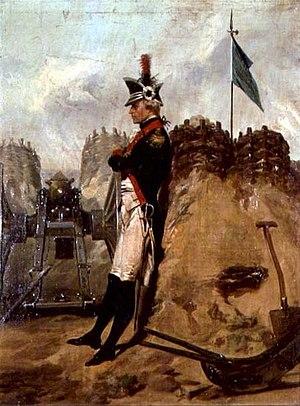
Alexander Hamilton, né le 11 janvier 1757 à Charlestown sur l'île de Niévès et mort le 12 juillet 1804 à New York, est un homme politique, financier, intellectuel et officier militaire américain.